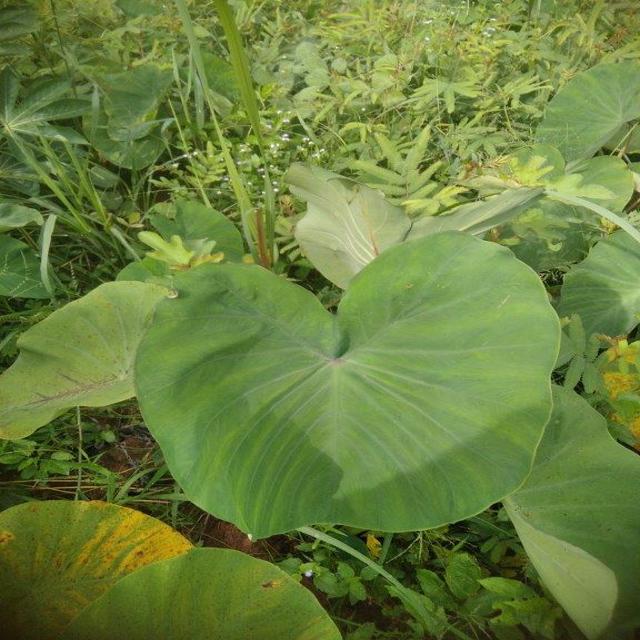
Label: Healthy